Saint Dracula 3D

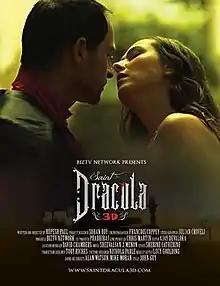
Promotional poster

Saint Dracula 3D is a 2012 film directed by Rupesh Paul. Produced by BizTV Network. The film was released in English and dubbed in Malayalam.